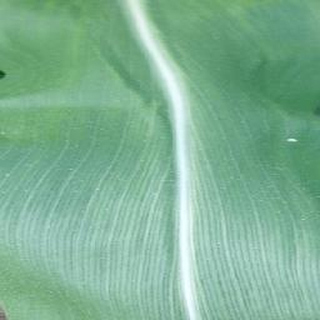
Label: healthy_corn